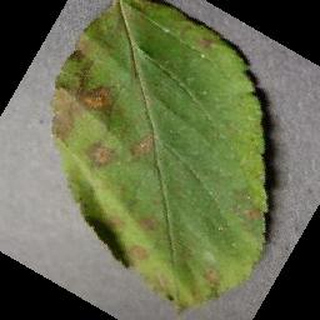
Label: apple_cedar_apple_rust